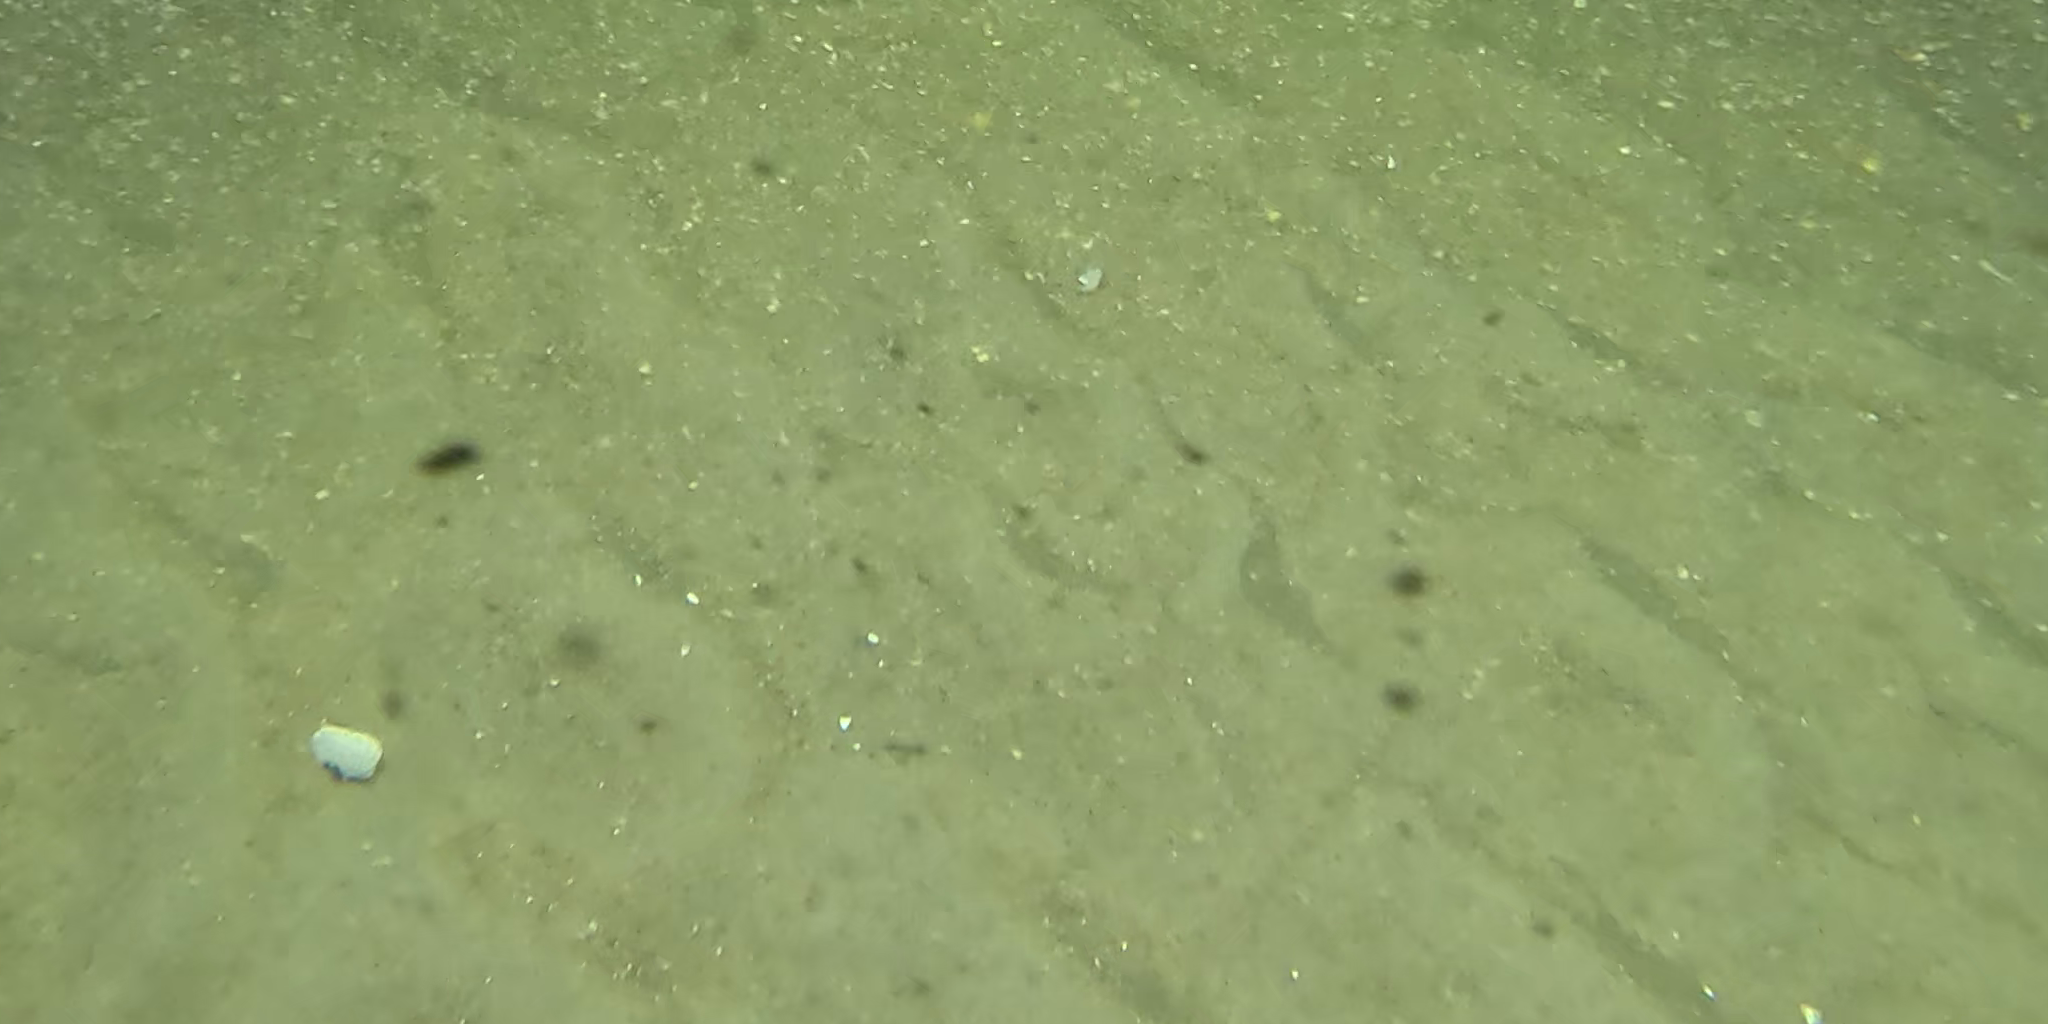
Seabed habitat: sand